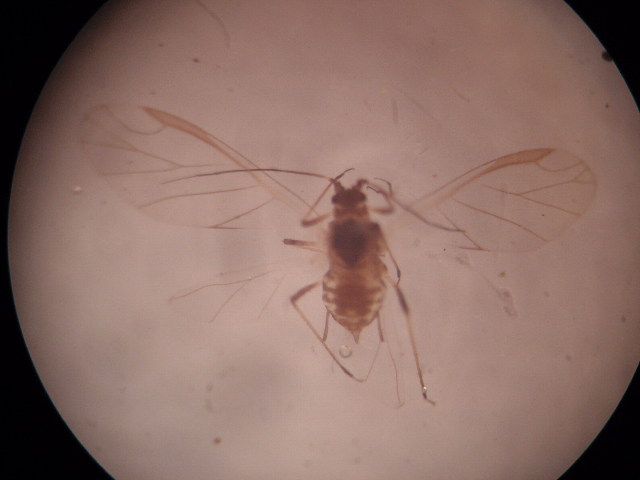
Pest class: green_peach_aphid